Johann Philipp Achilles Leisler

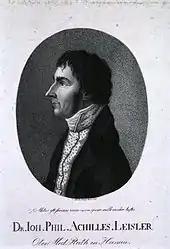
Johann Philipp Achilles Leisler.

Johann Philipp Achilles Leisler (1 August 1771 or 1772 – 8 December 1813) was a German physician and naturalist.